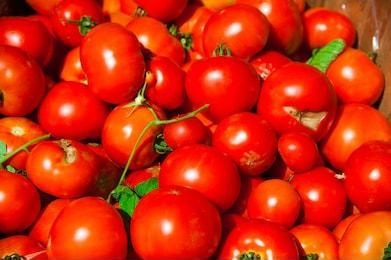
Label: tomato